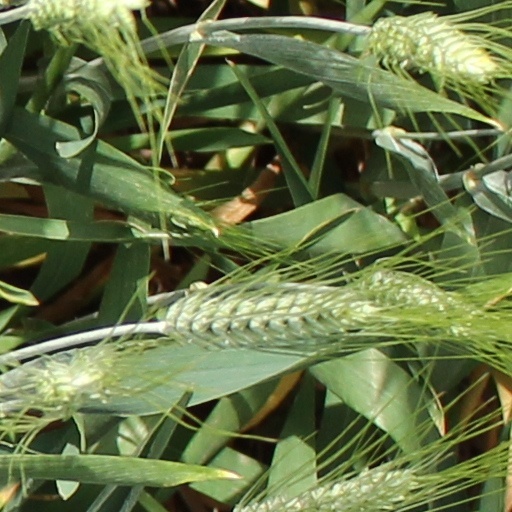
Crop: wheat